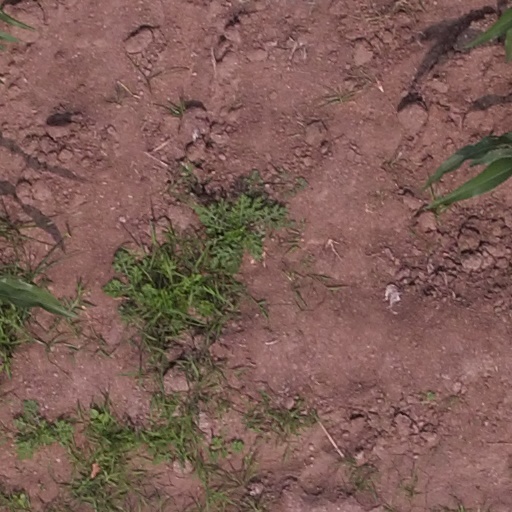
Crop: maize; corn